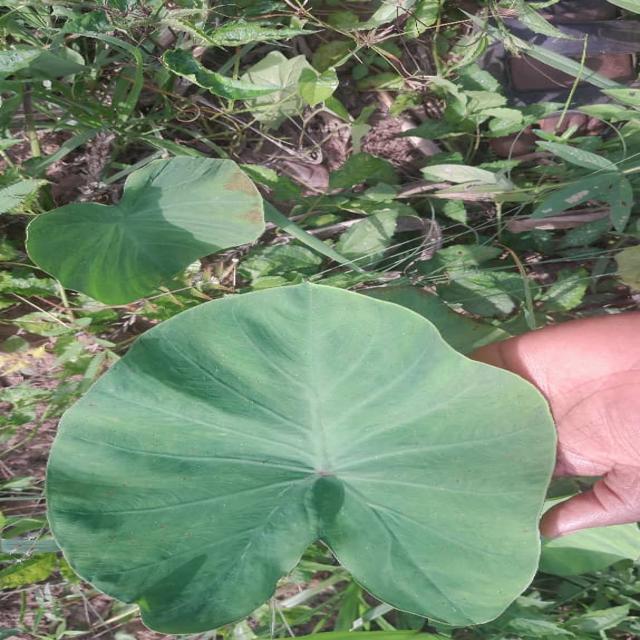
Label: Healthy